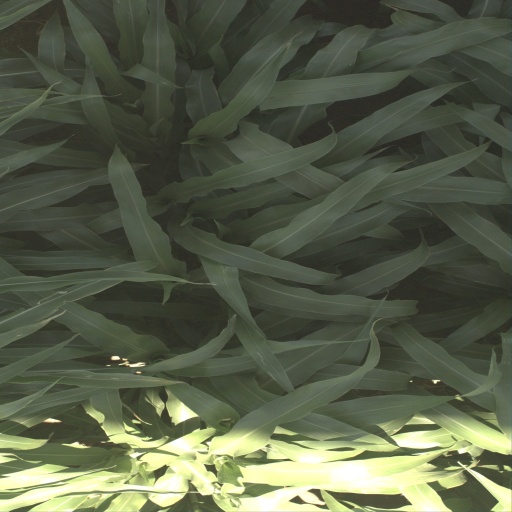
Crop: sorghum